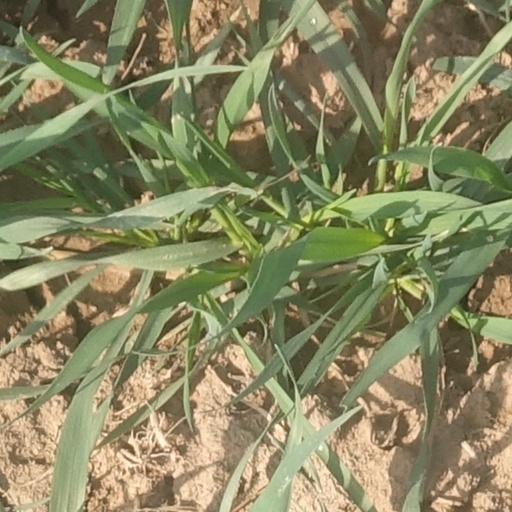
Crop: wheat